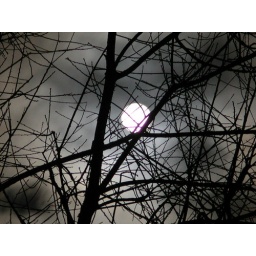
The moon through the river birch tree in my front yard.